Synagogues in Azerbaijan

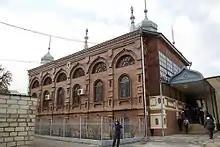
The Six Dome Synagogue in Quba

A synagogue in the Red Village of Guba District was built in 1888 by architect Gilel Ben Haim. Six dome (synagogue is also hexagonal) is a symbol of immigrating of the residents of Qilhat settlement here from the village of Galaduz during 6 days with the permission of Huseynali Khan of Guba. The temple has 14 main windows.